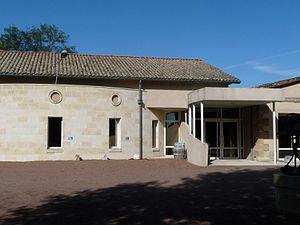
Mairie de Saint-Trojan, Gironde, France
Saint-Trojan est une commune du Sud-Ouest de la France, dans le département de la Gironde.